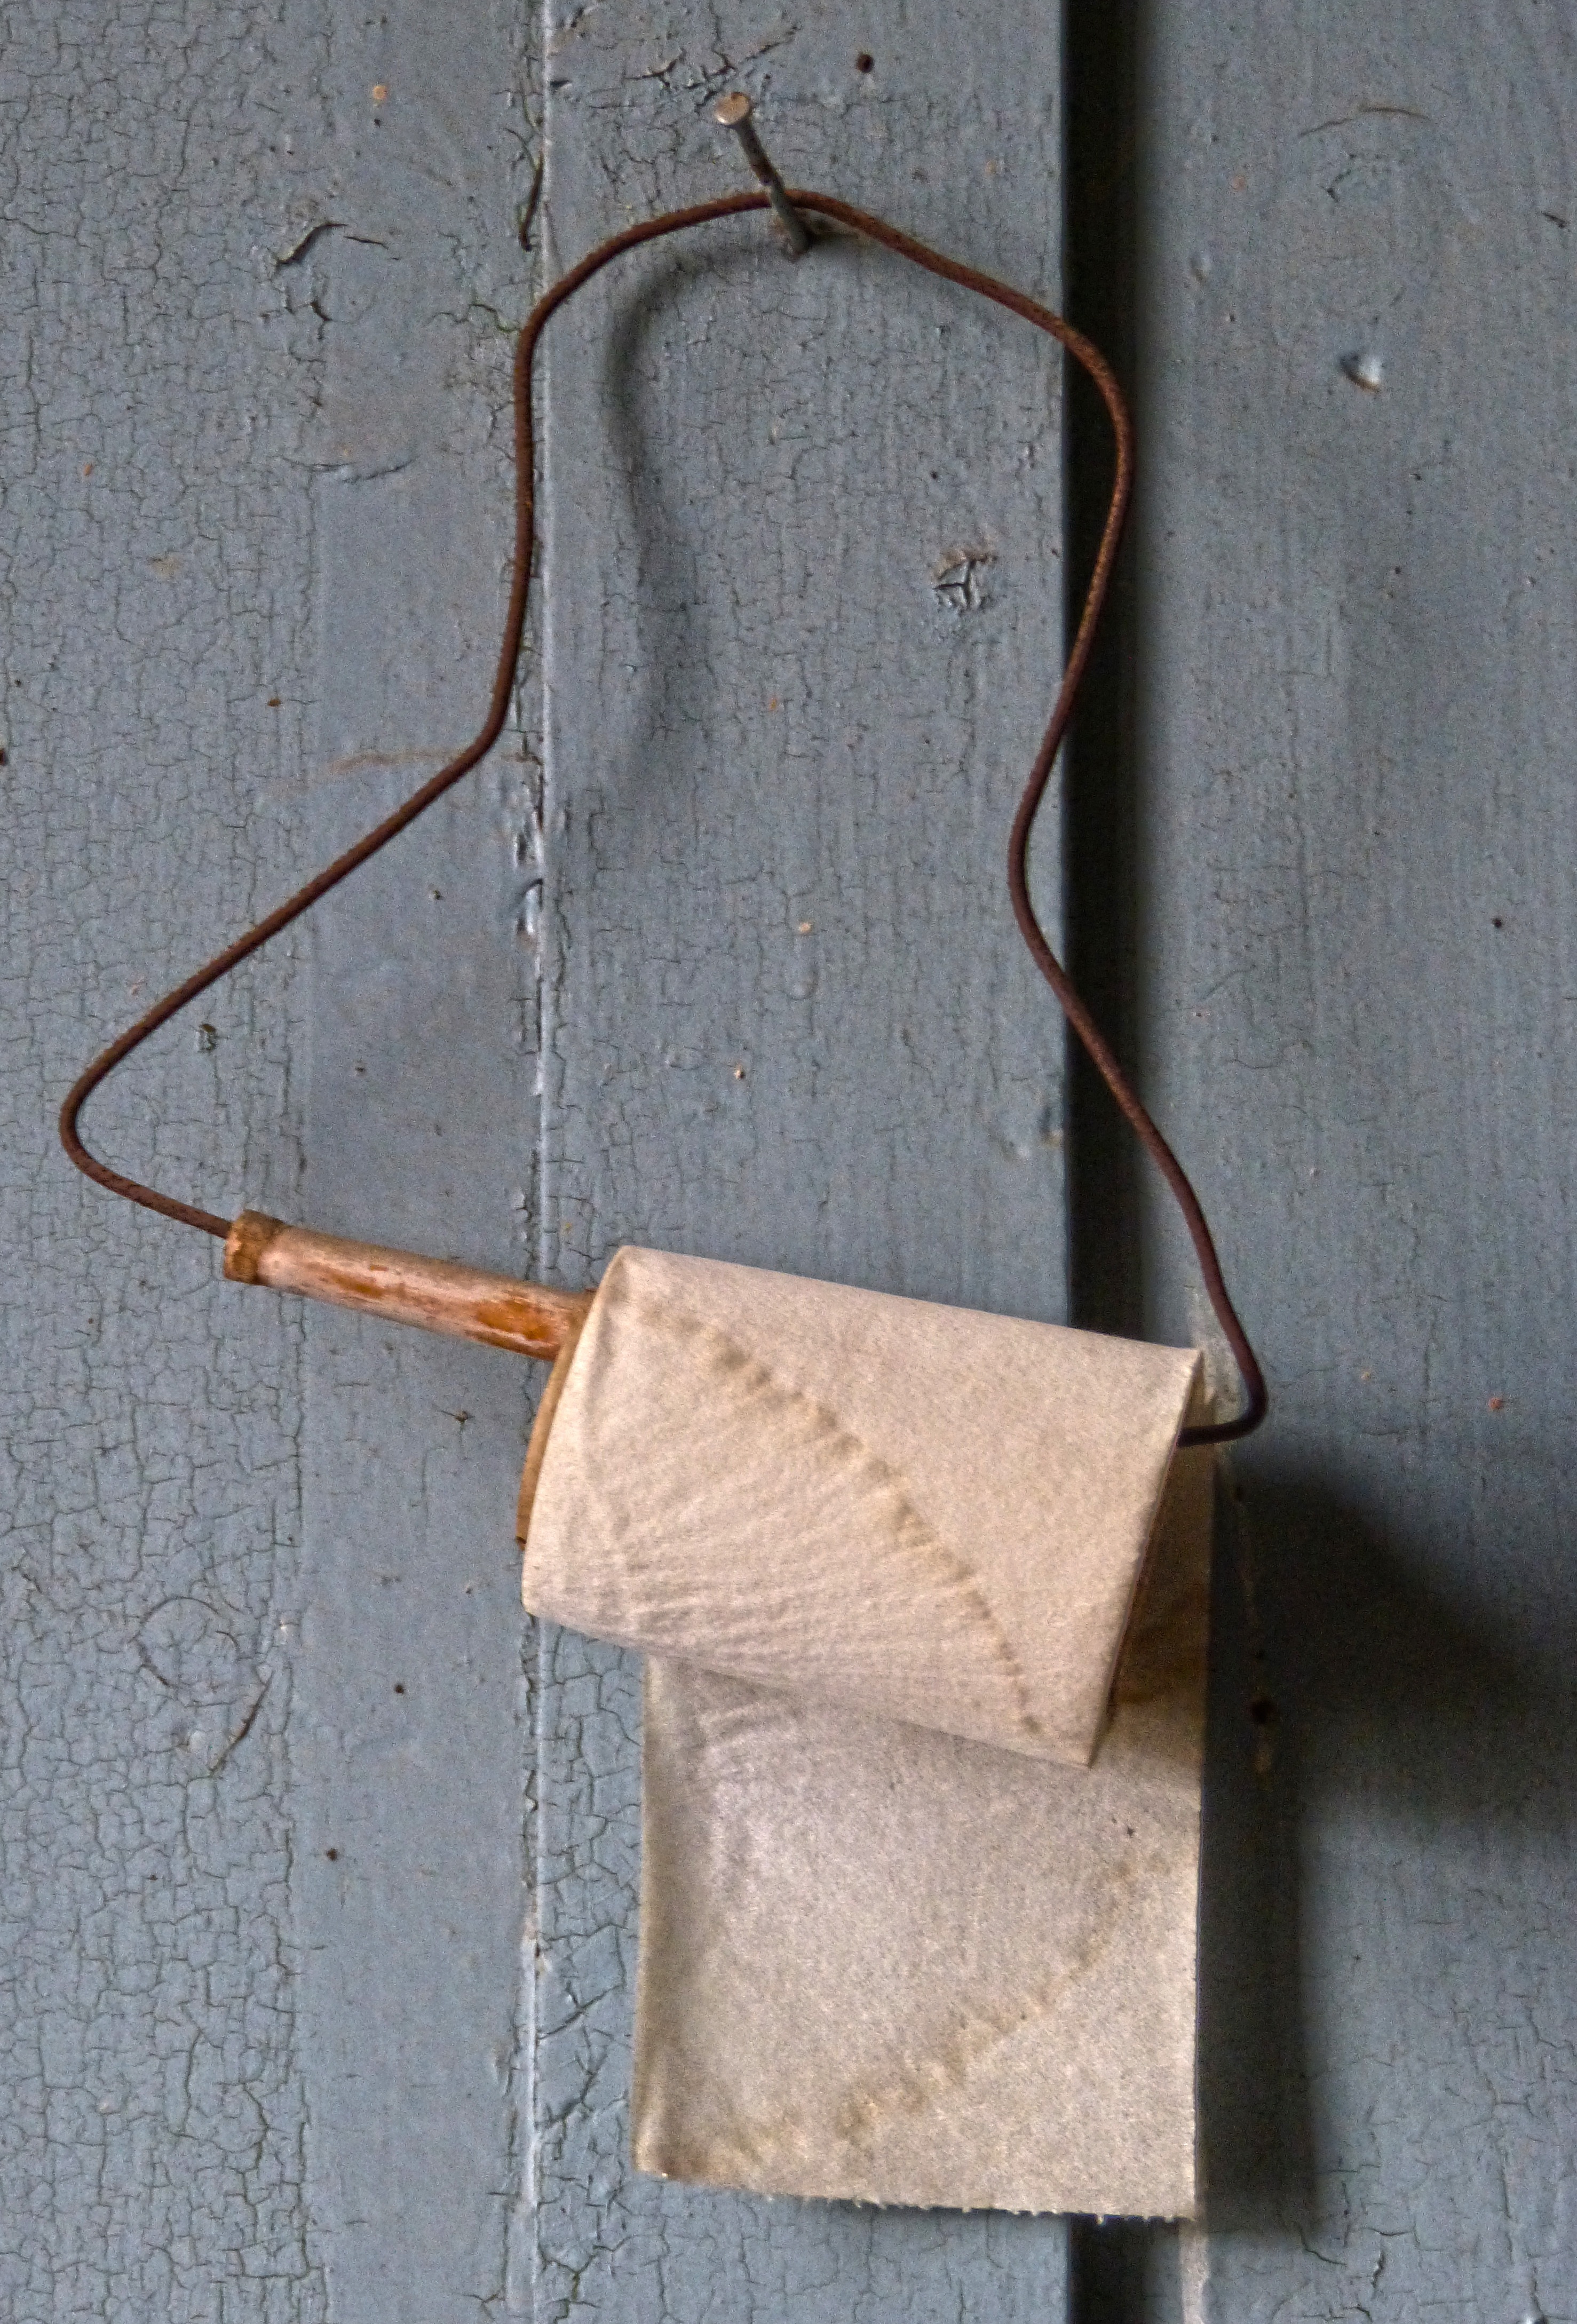
wood, old, abandoned, lighting, door, material, textile, art, abandonment, toilet paper, house abandoned